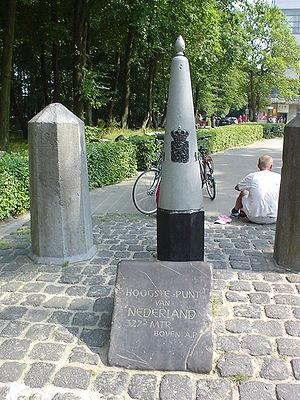
Vaals est une commune et un village du sud-est des Pays-Bas, dans la province du Limbourg. La commune couvre une superficie de 23,90 kilomètres carrés. Sa population était de 10 092 habitants au 1ᵉʳ janvier 2019.
Liste des points culminants des Pays-Bas pour les douze provinces continentales et les Pays-Bas caribéens par rapport au niveau normal d'Amsterdam :